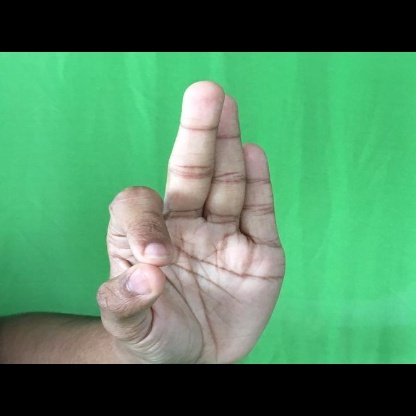
Mudra: Aralam